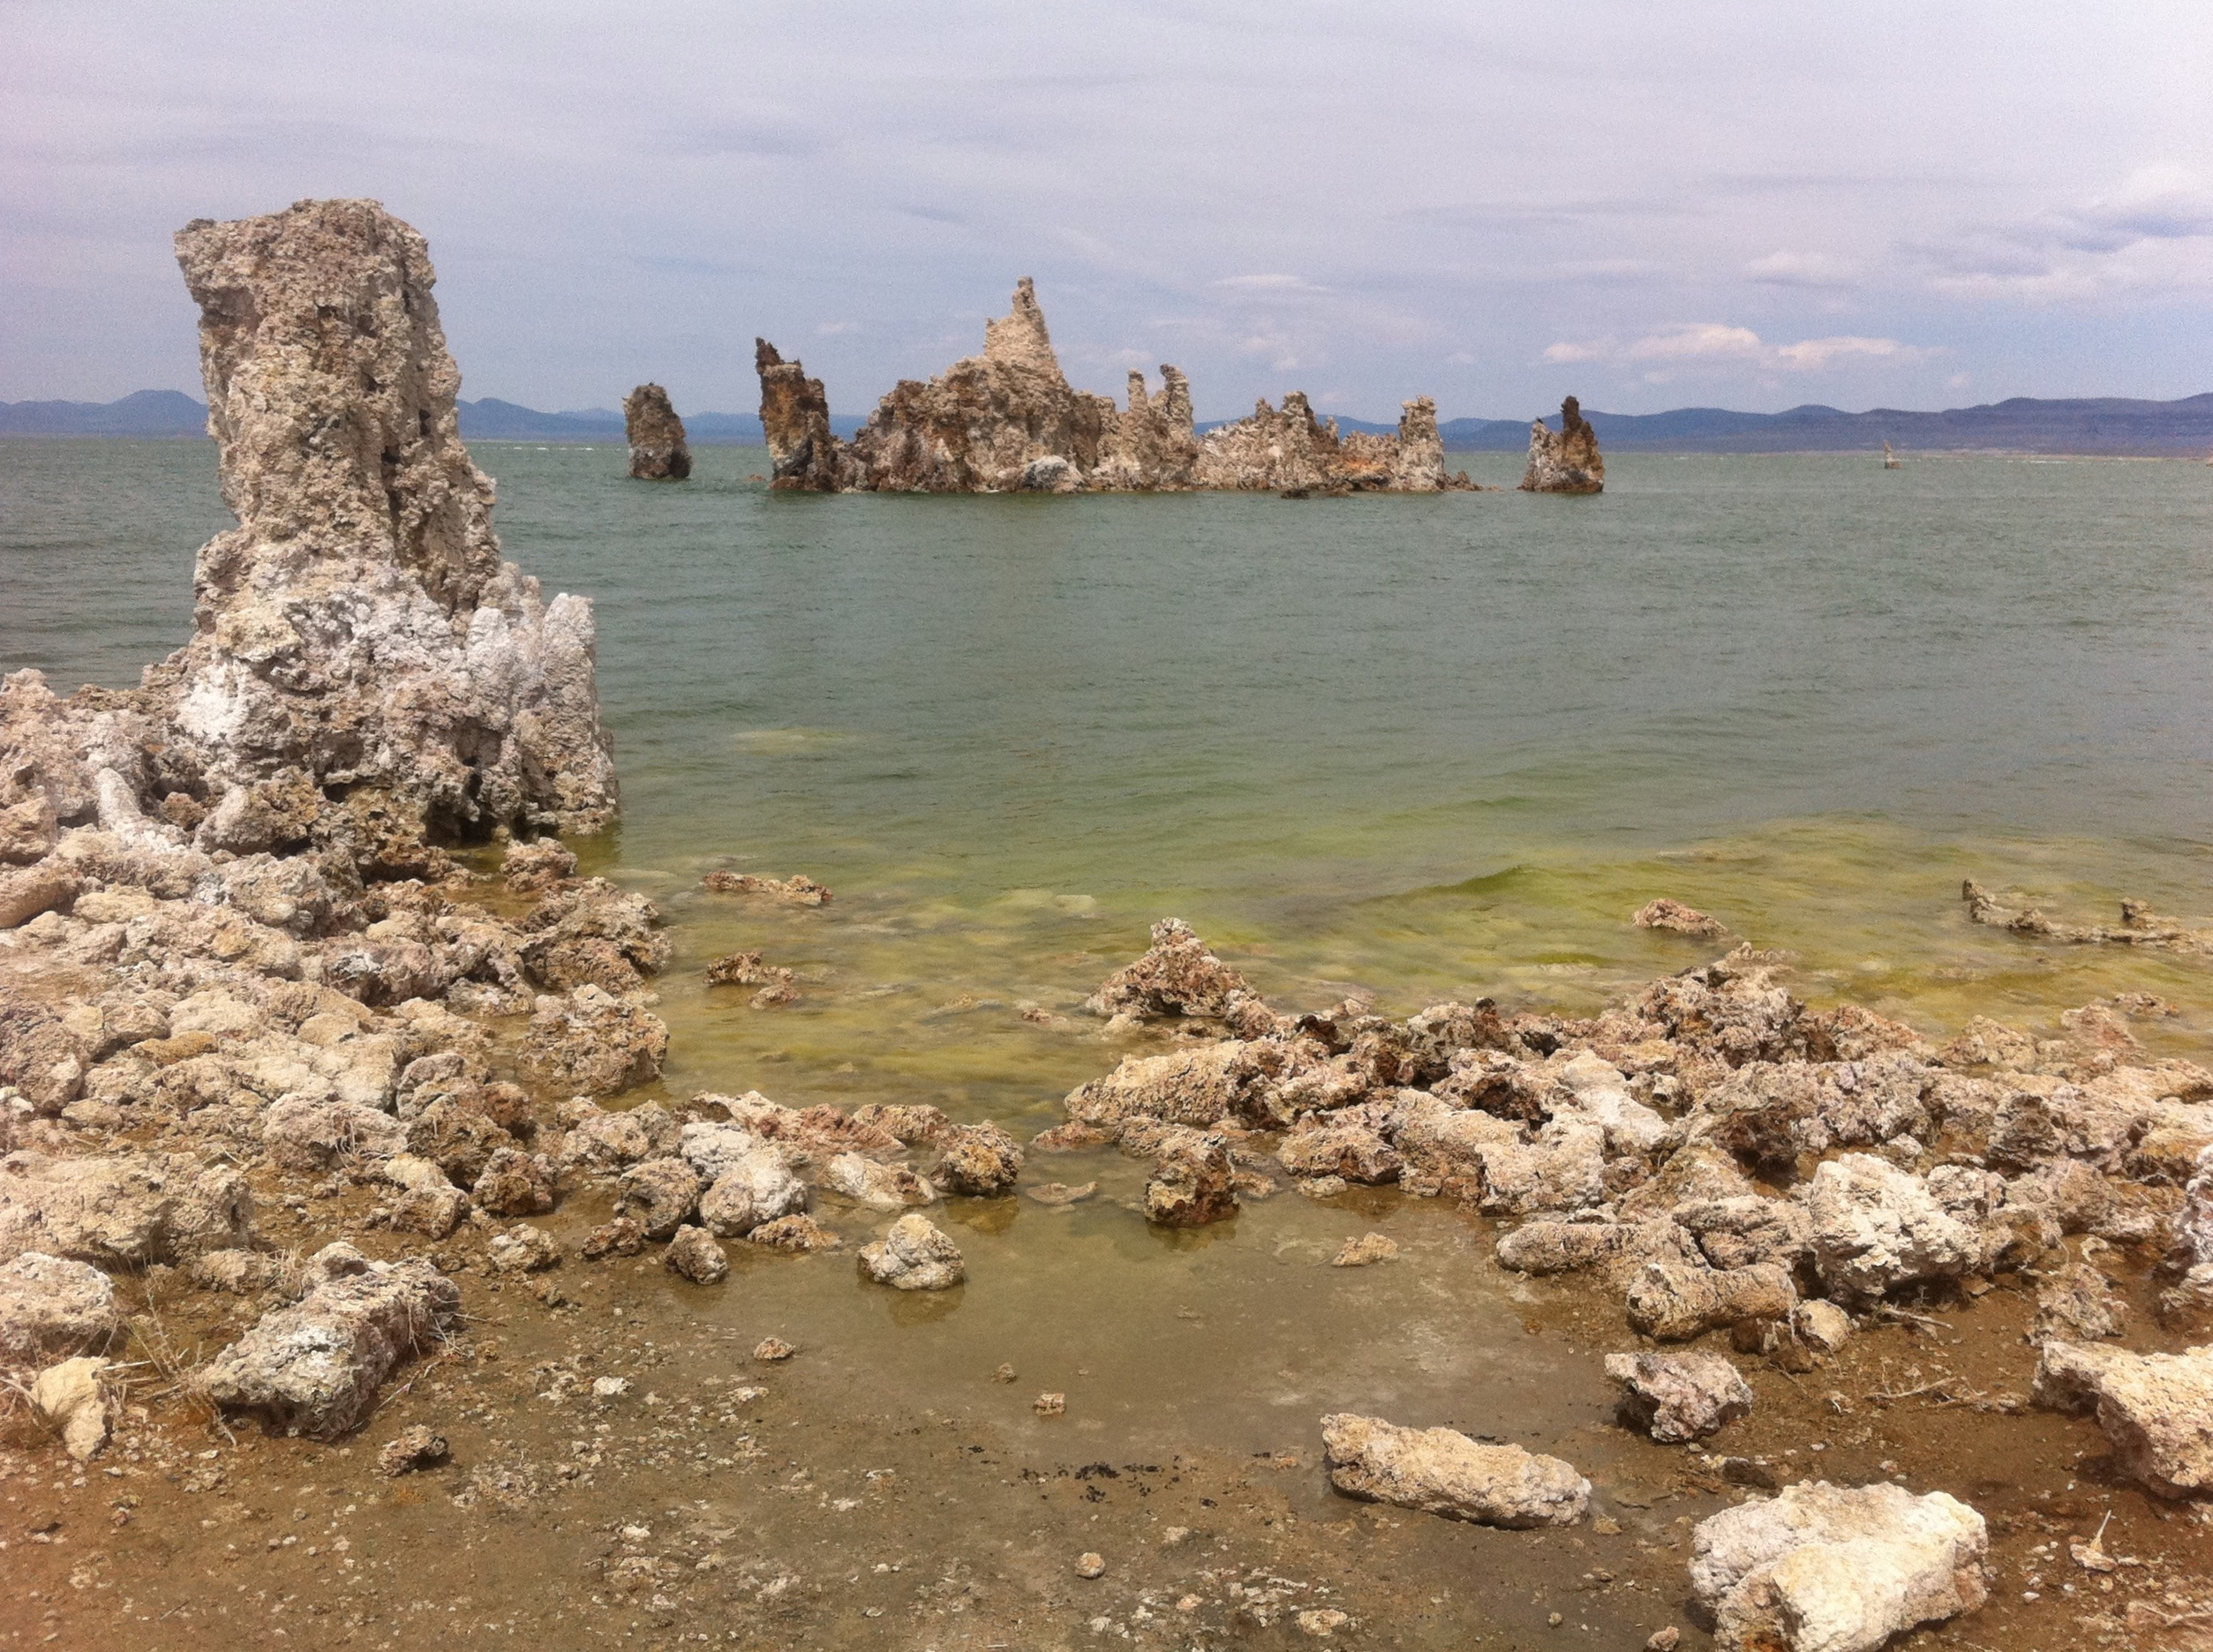
beach, sea, coast, sand, rock, shore, formation, cliff, bay, terrain, material, body of water, geology, cape